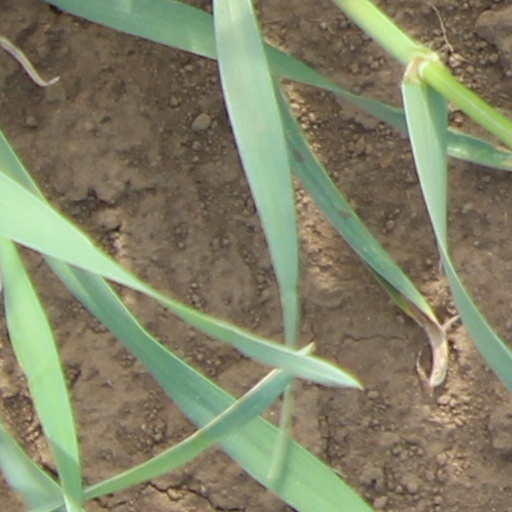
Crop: wheat